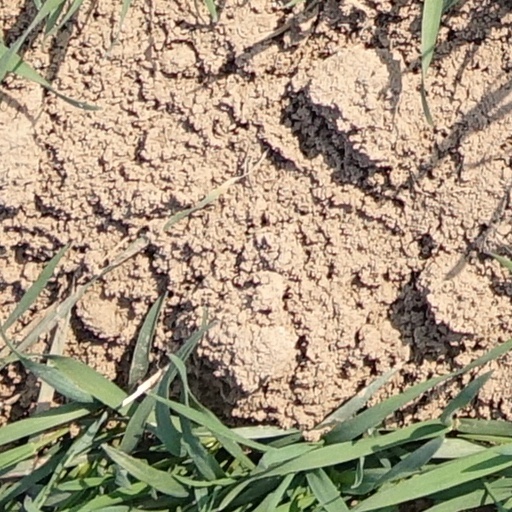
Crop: wheat